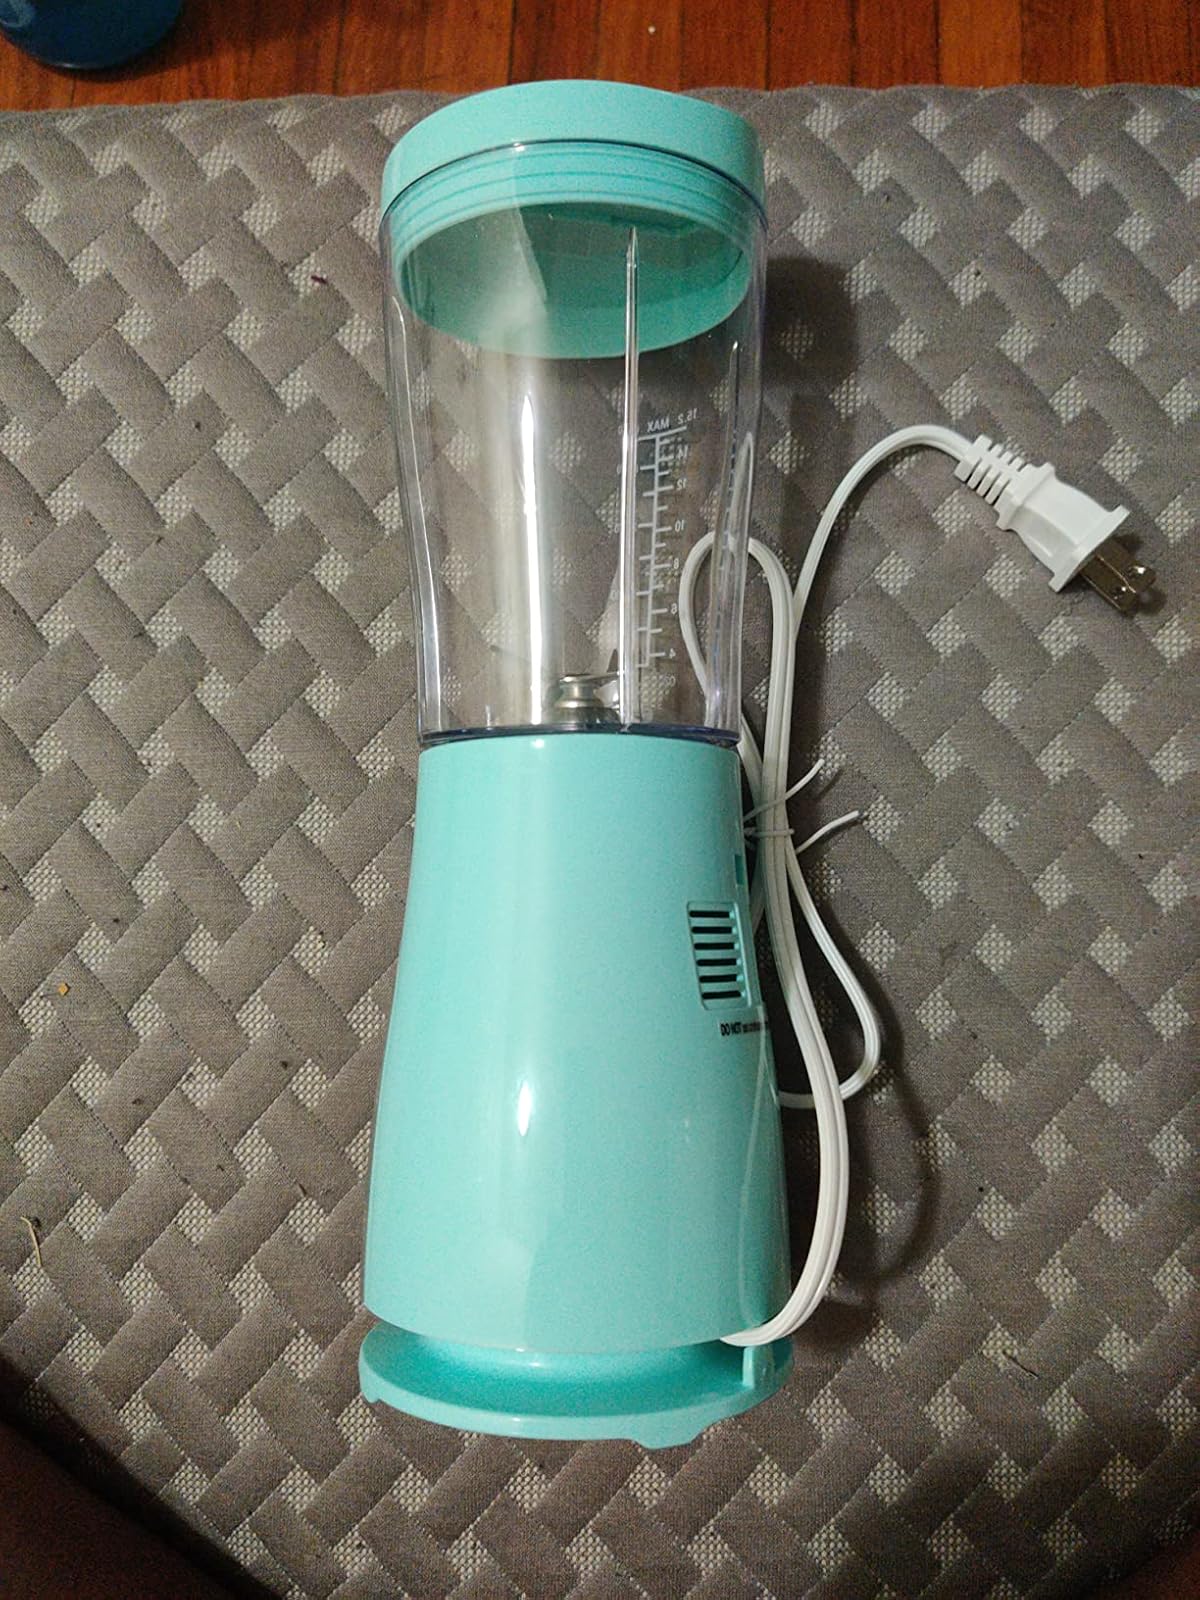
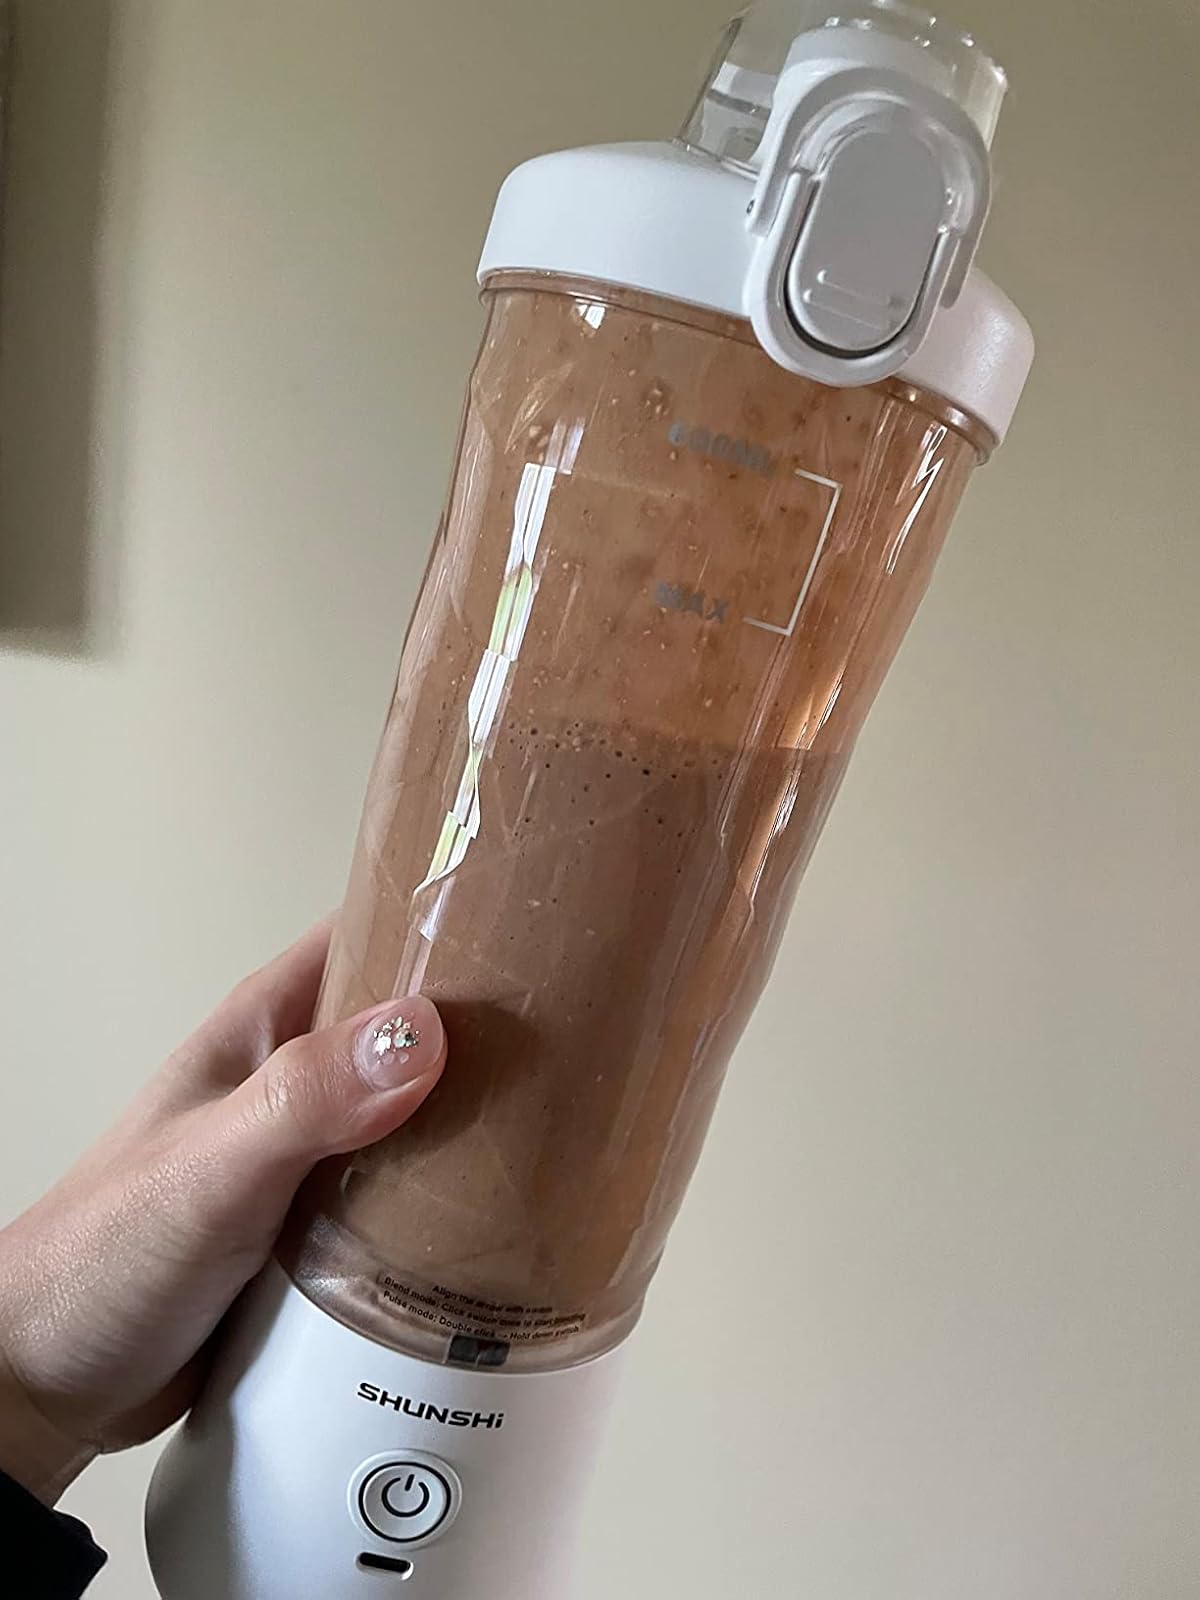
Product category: items_blender
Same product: no